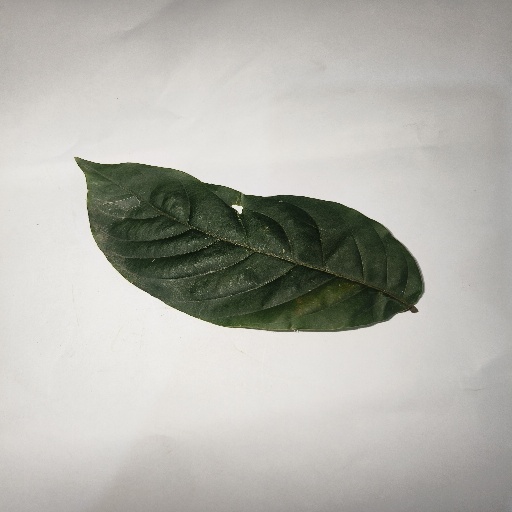
Species: HariTaki
Leaf condition: Shot Hole